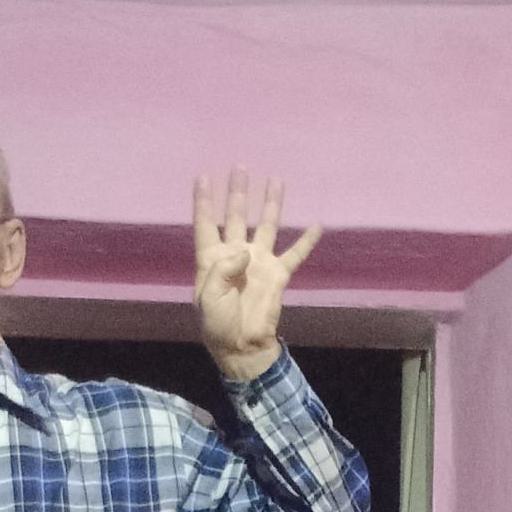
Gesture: four